Raging Bully

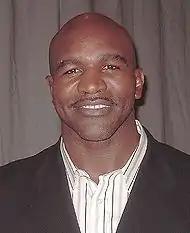
Evander Holyfield guest starred in the episode as himself.

"Raging Bully" was written by "Phineas and Ferb" co-creators Dan Povenmire and Jeff "Swampy" Marsh. It was storyboarded by artists Wendy Grieb and Kent Osbourne and was directed by Povenmire, who managed the bulk of animation direction in the series along with Zac Moncrief. It was originally broadcast in the United States on February 4, 2008, on Disney Channel with a TV-G parental rating. It was part of the network's marathon event "Phineas and Ferb-urary," which debuted new episodes of the series every night for the entire month.